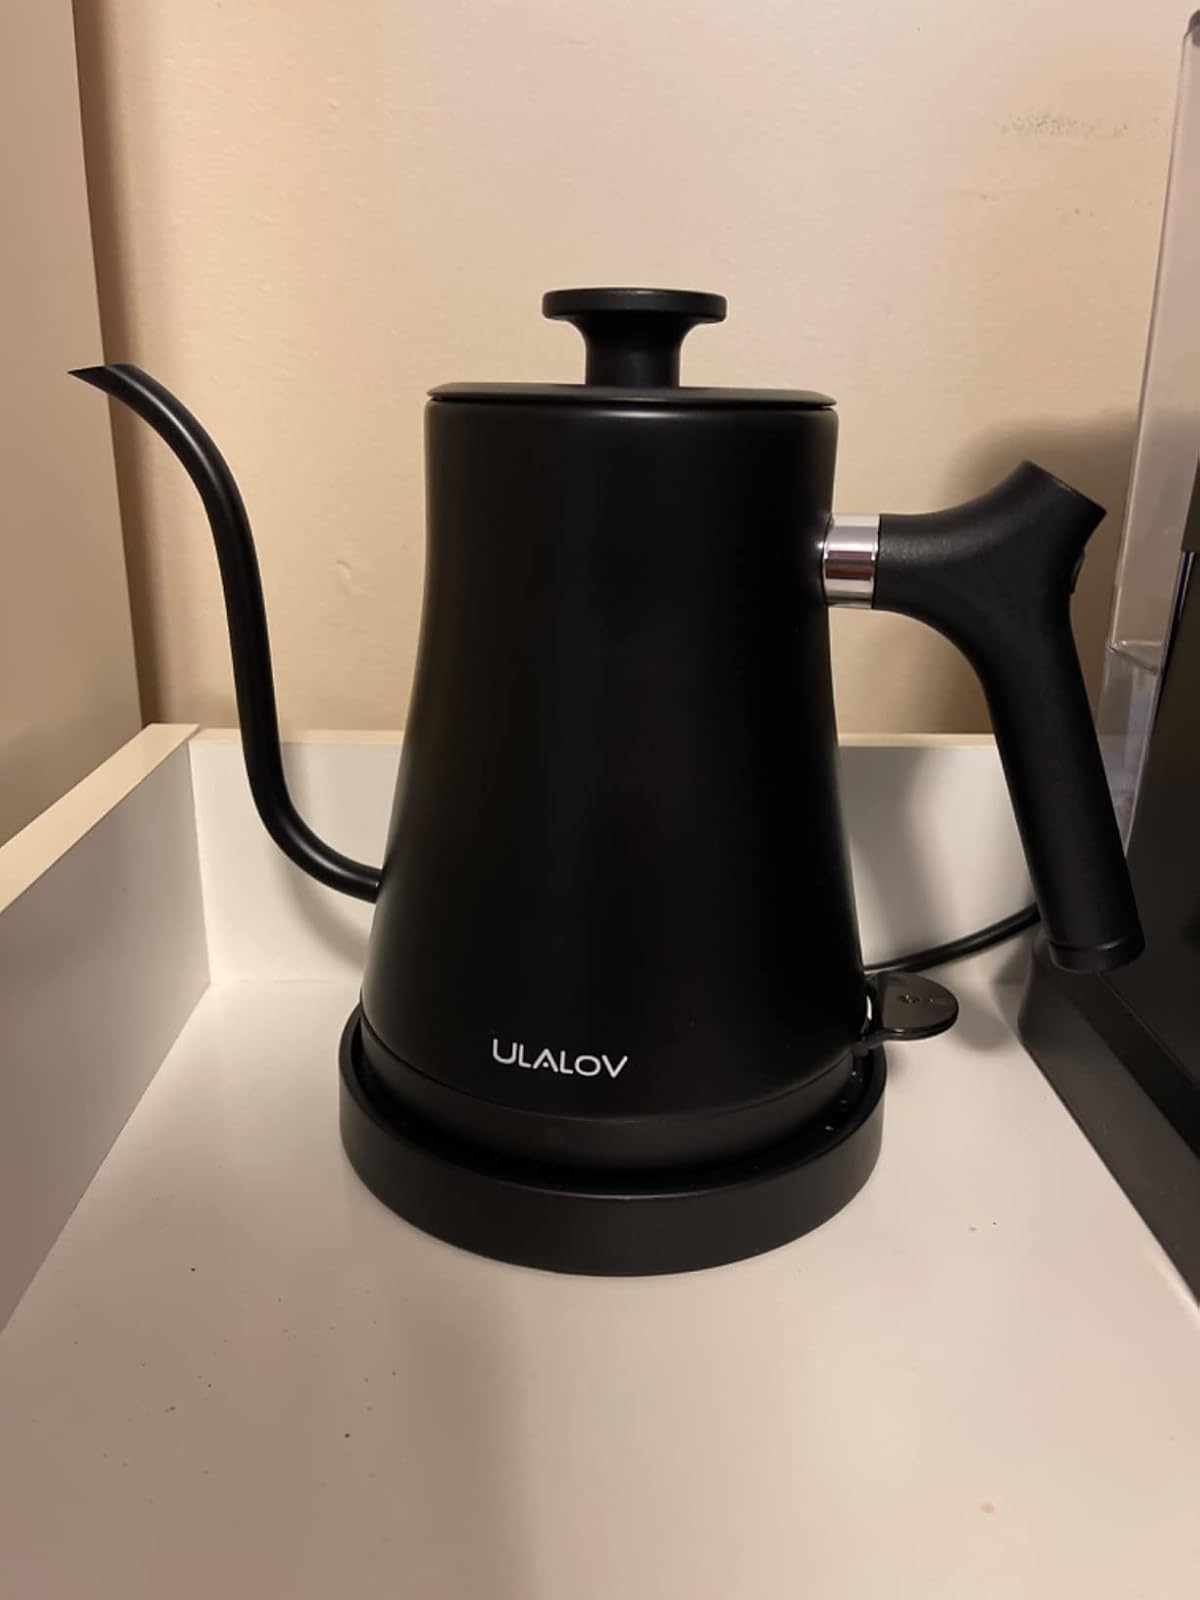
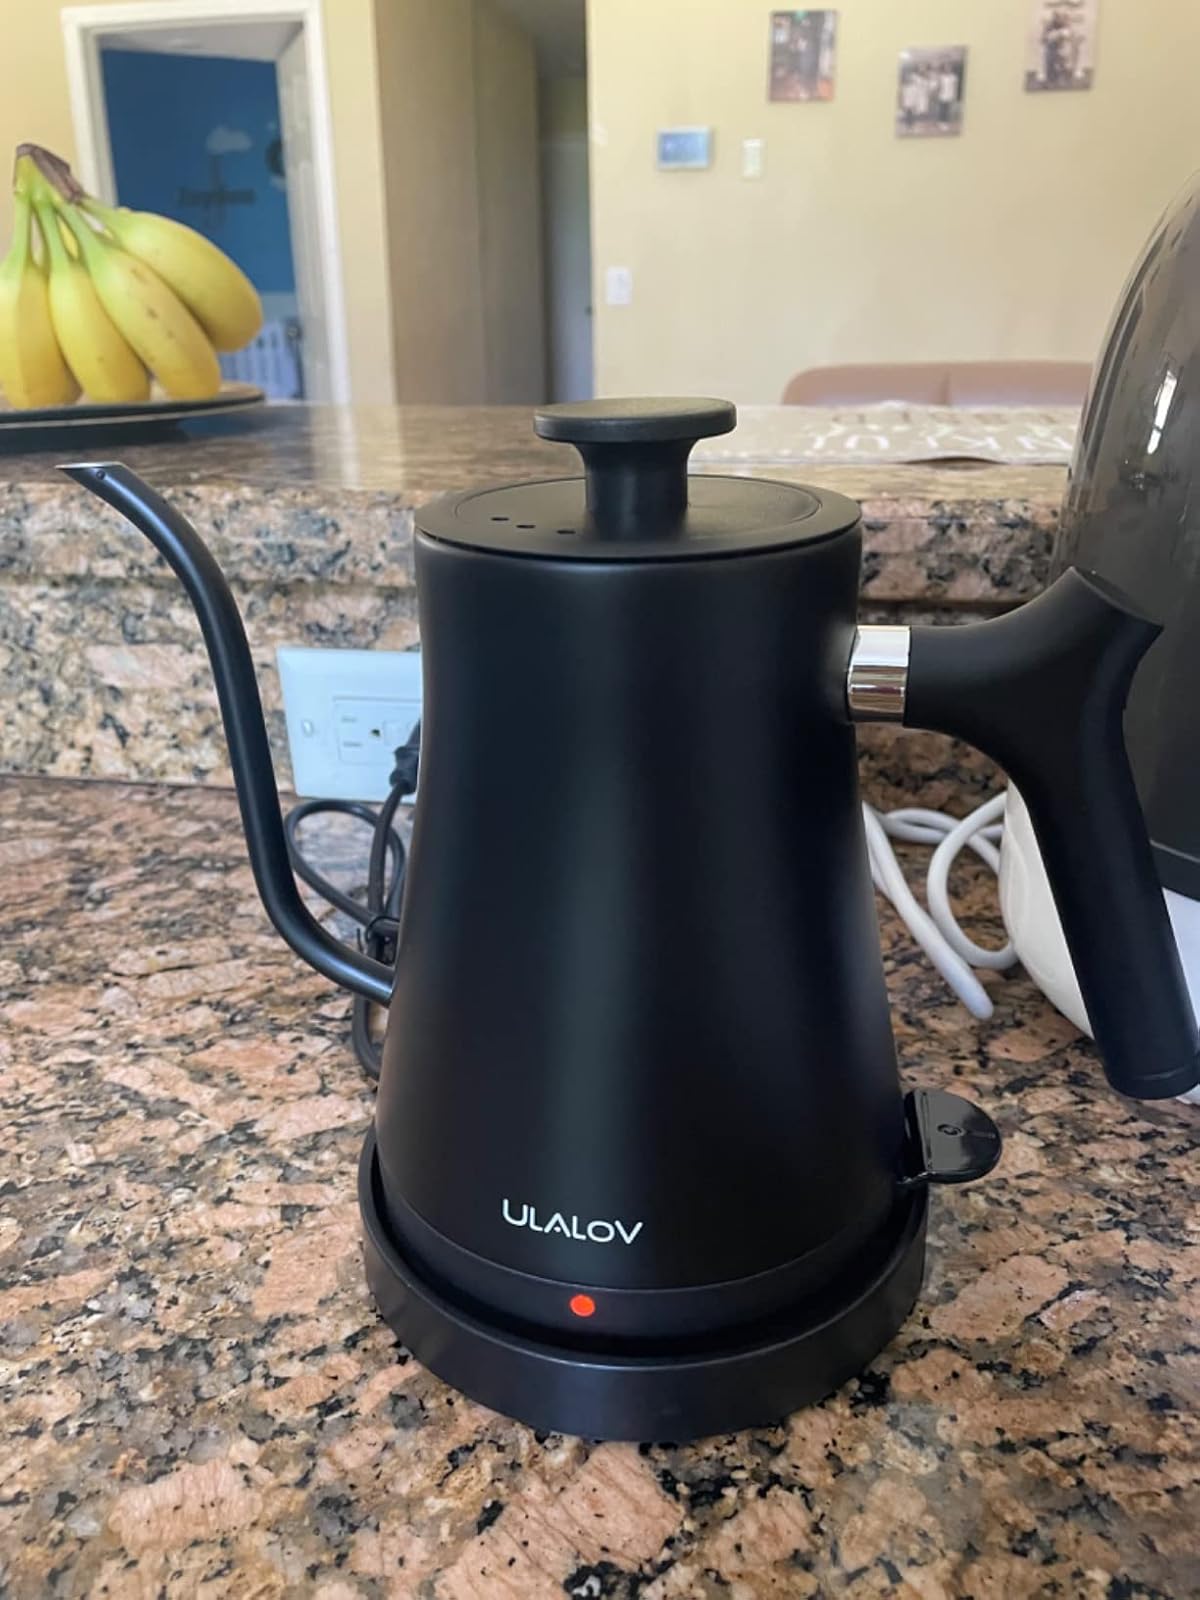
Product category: items_kettle
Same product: yes